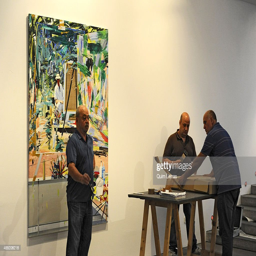
film writer and staff members work on the set up of his exhibition .